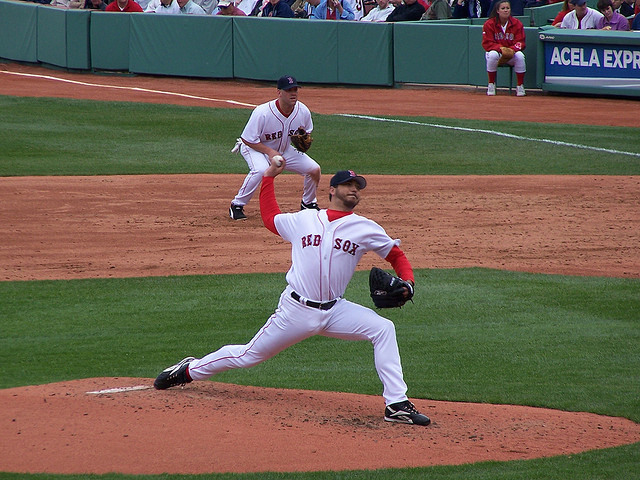
hình ảnh trận bóng chày đang diễn ra trước đông đảo khán giả